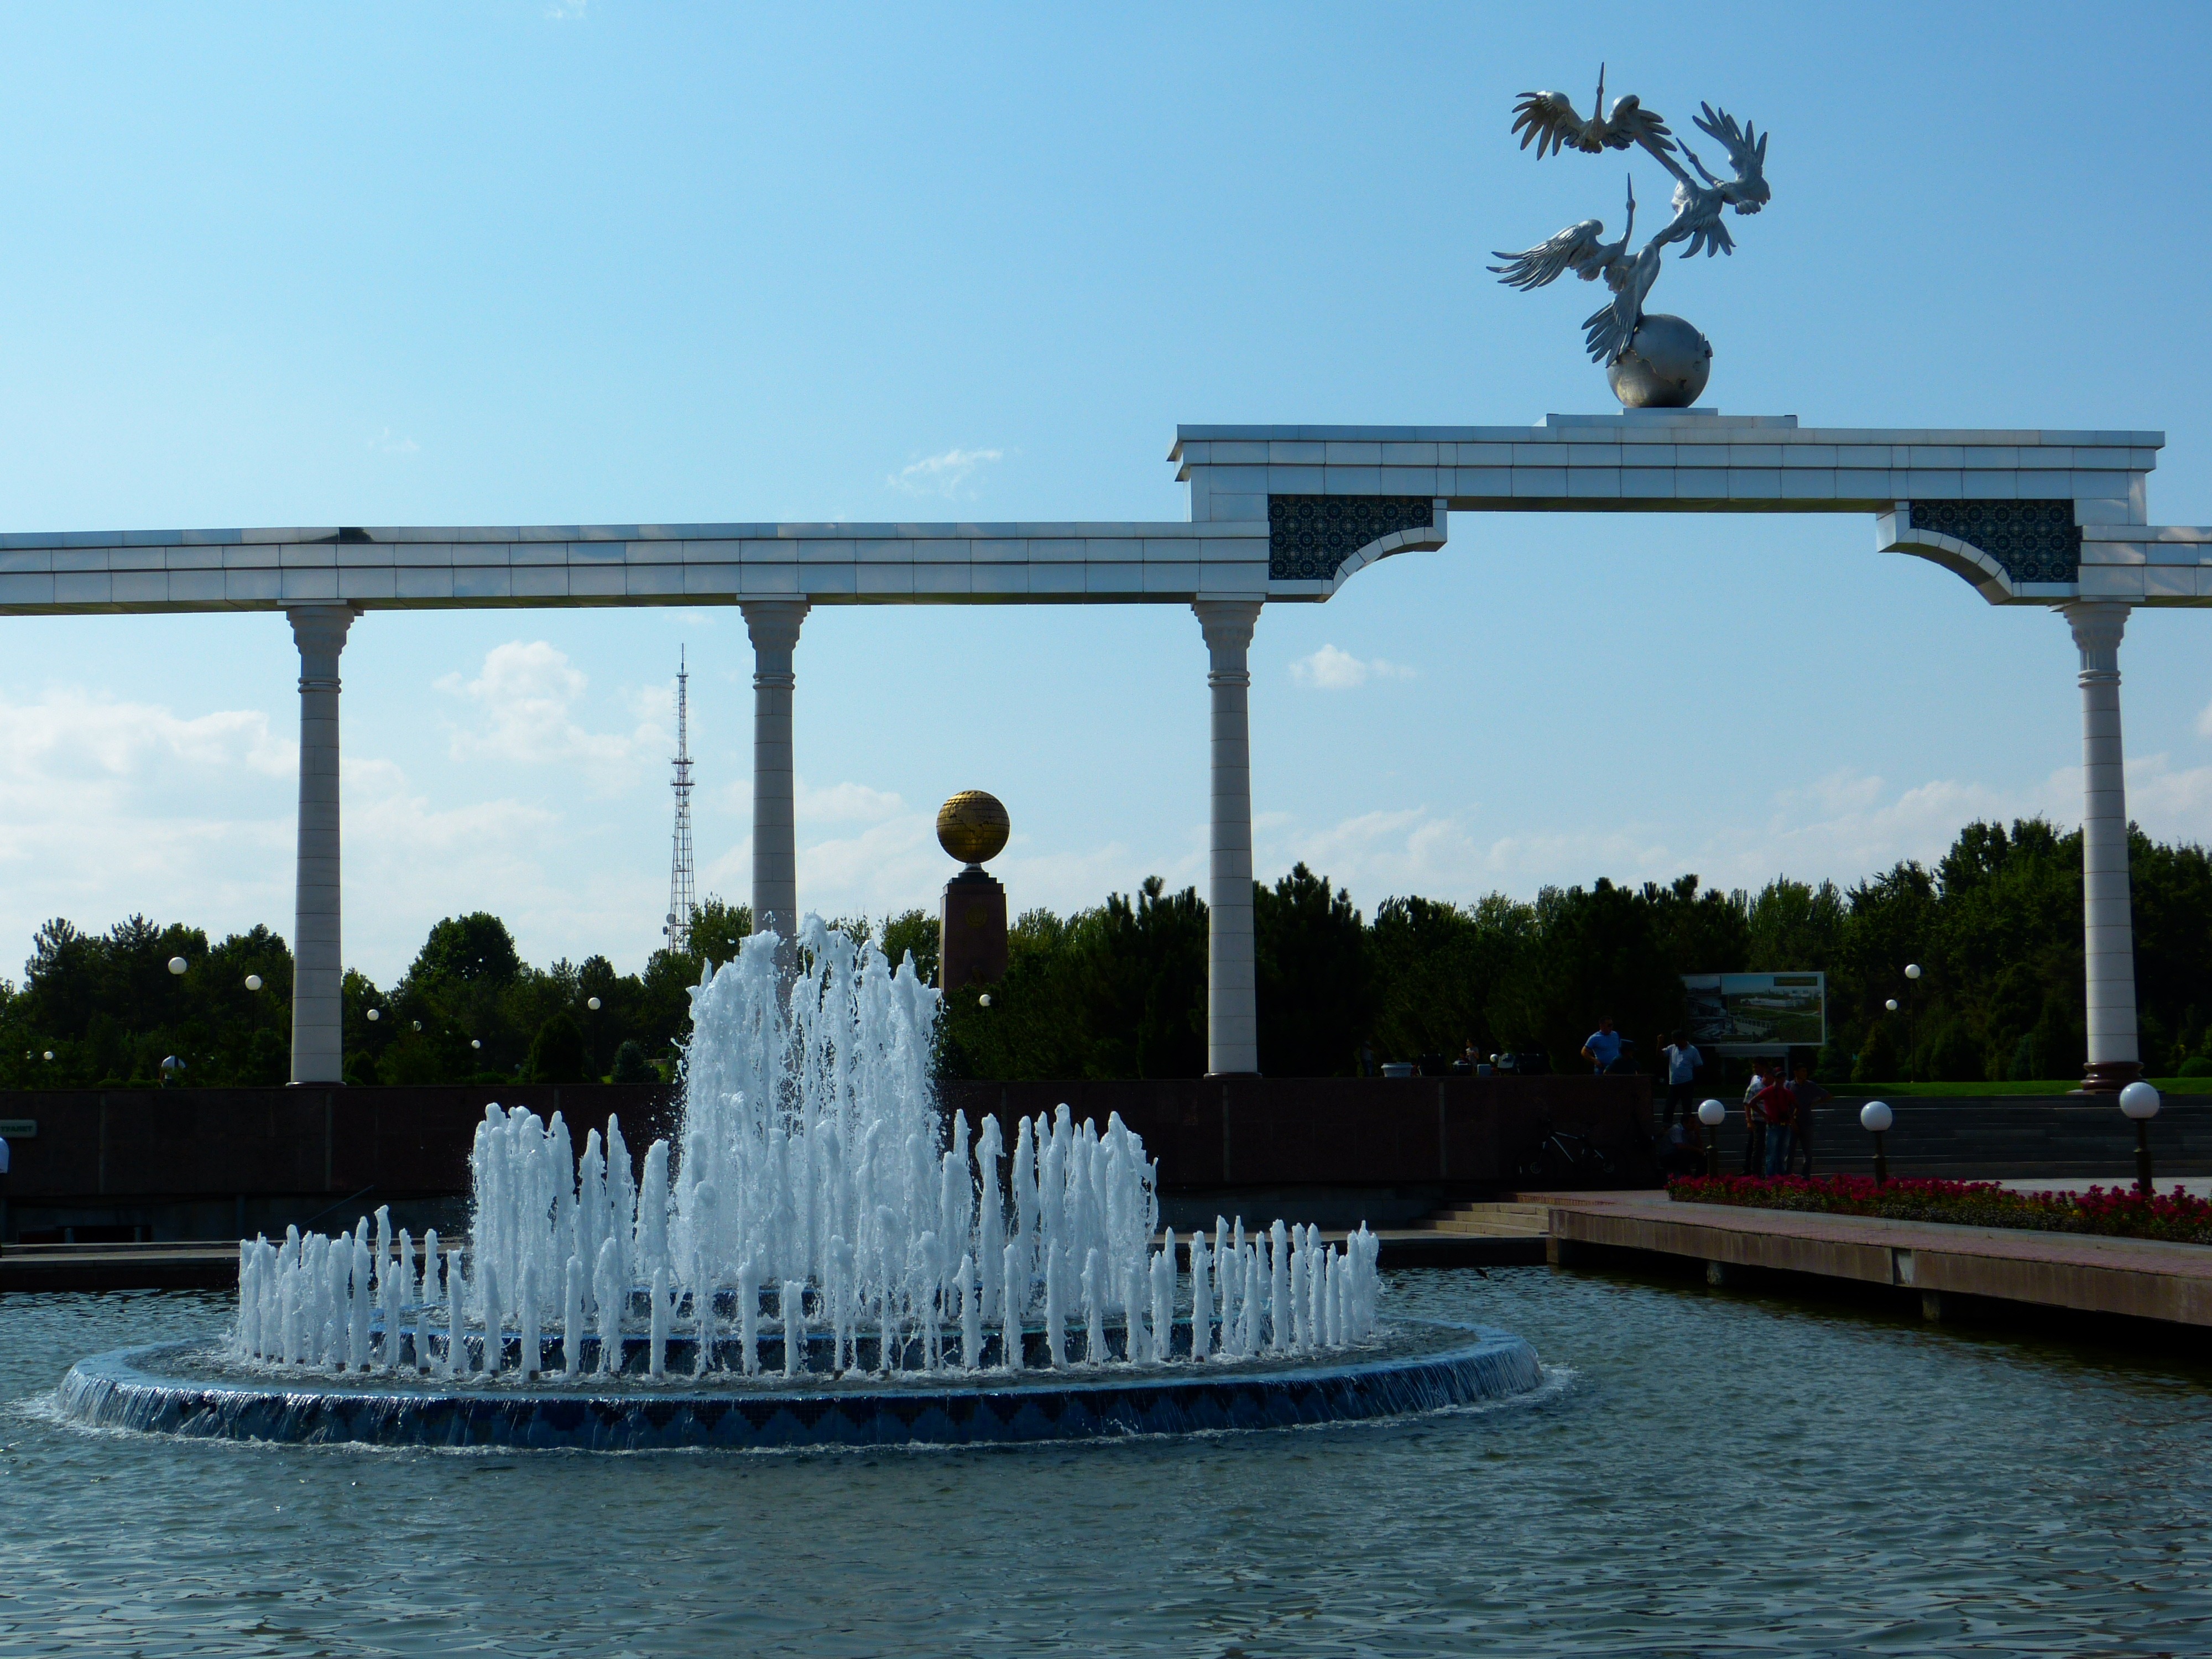
water, dock, bridge, monument, vacation, landmark, memorial, fountain, water feature, water games, uzbekistan, tashkent, storks, reflecting pool, independence square